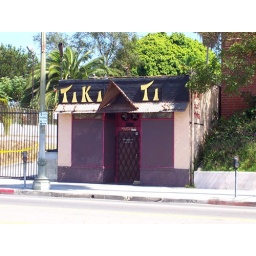
The smallest bar in the world, complete with puffa fish lights.